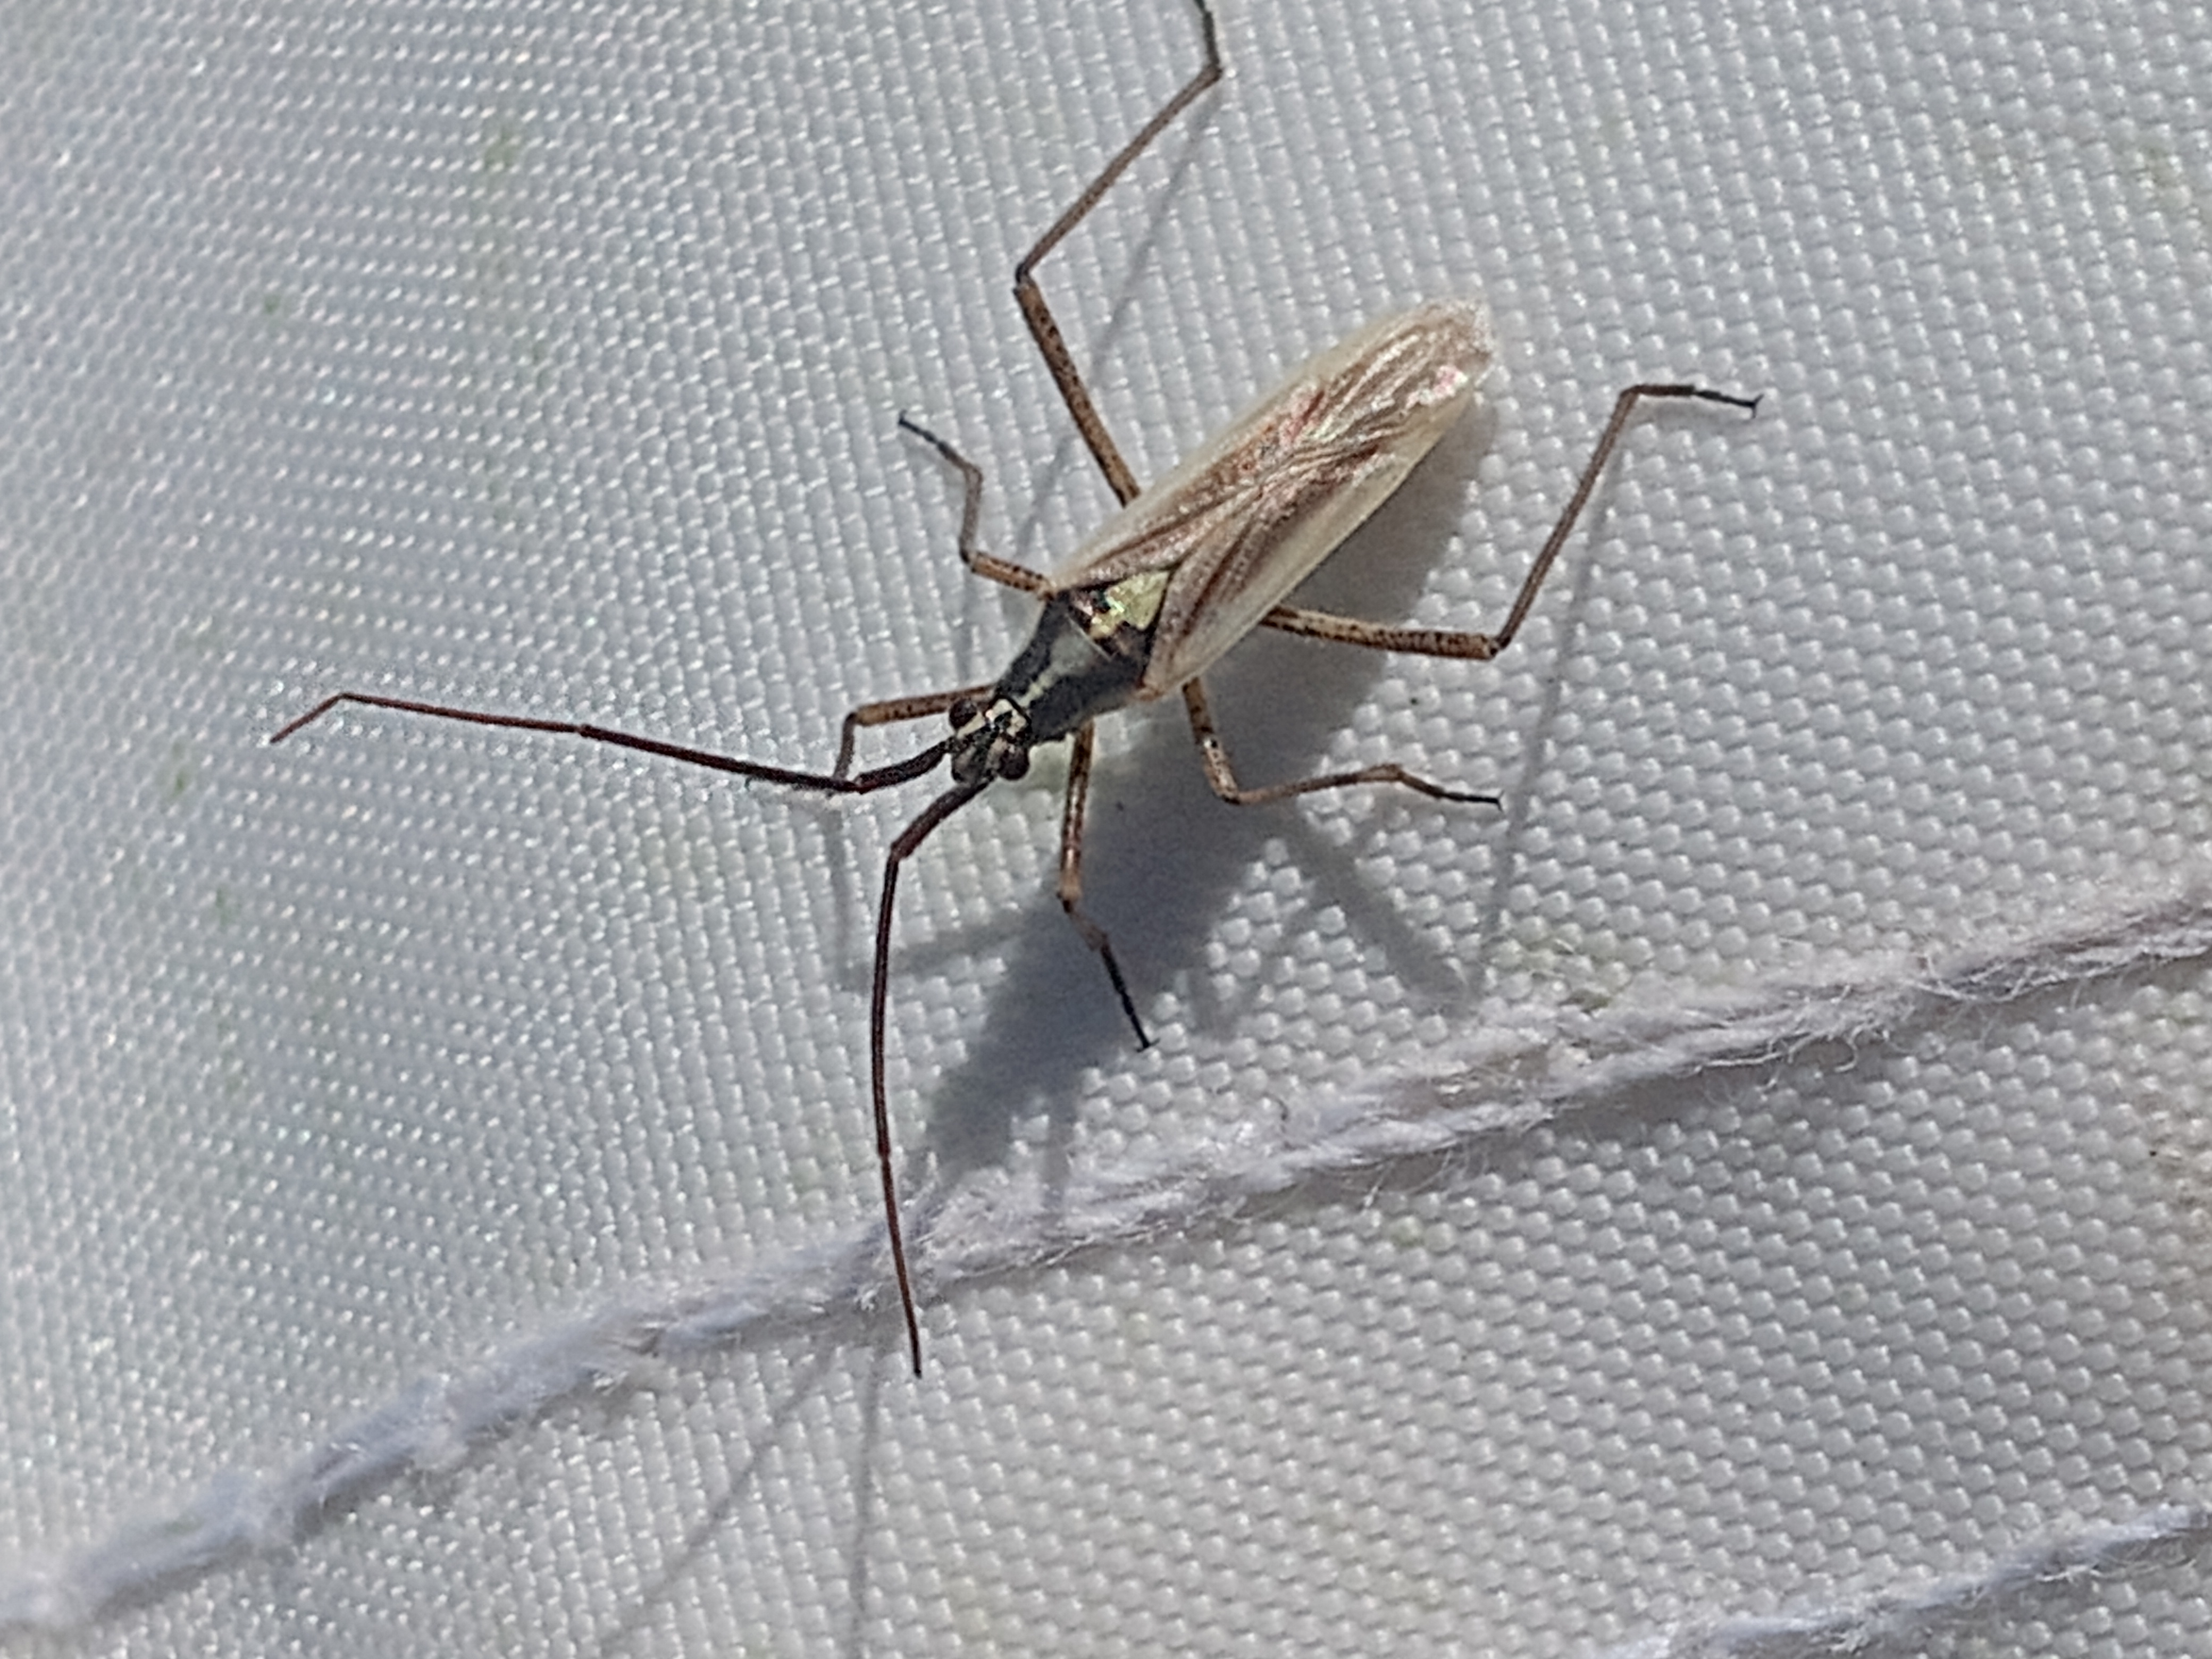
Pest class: occasional_pest